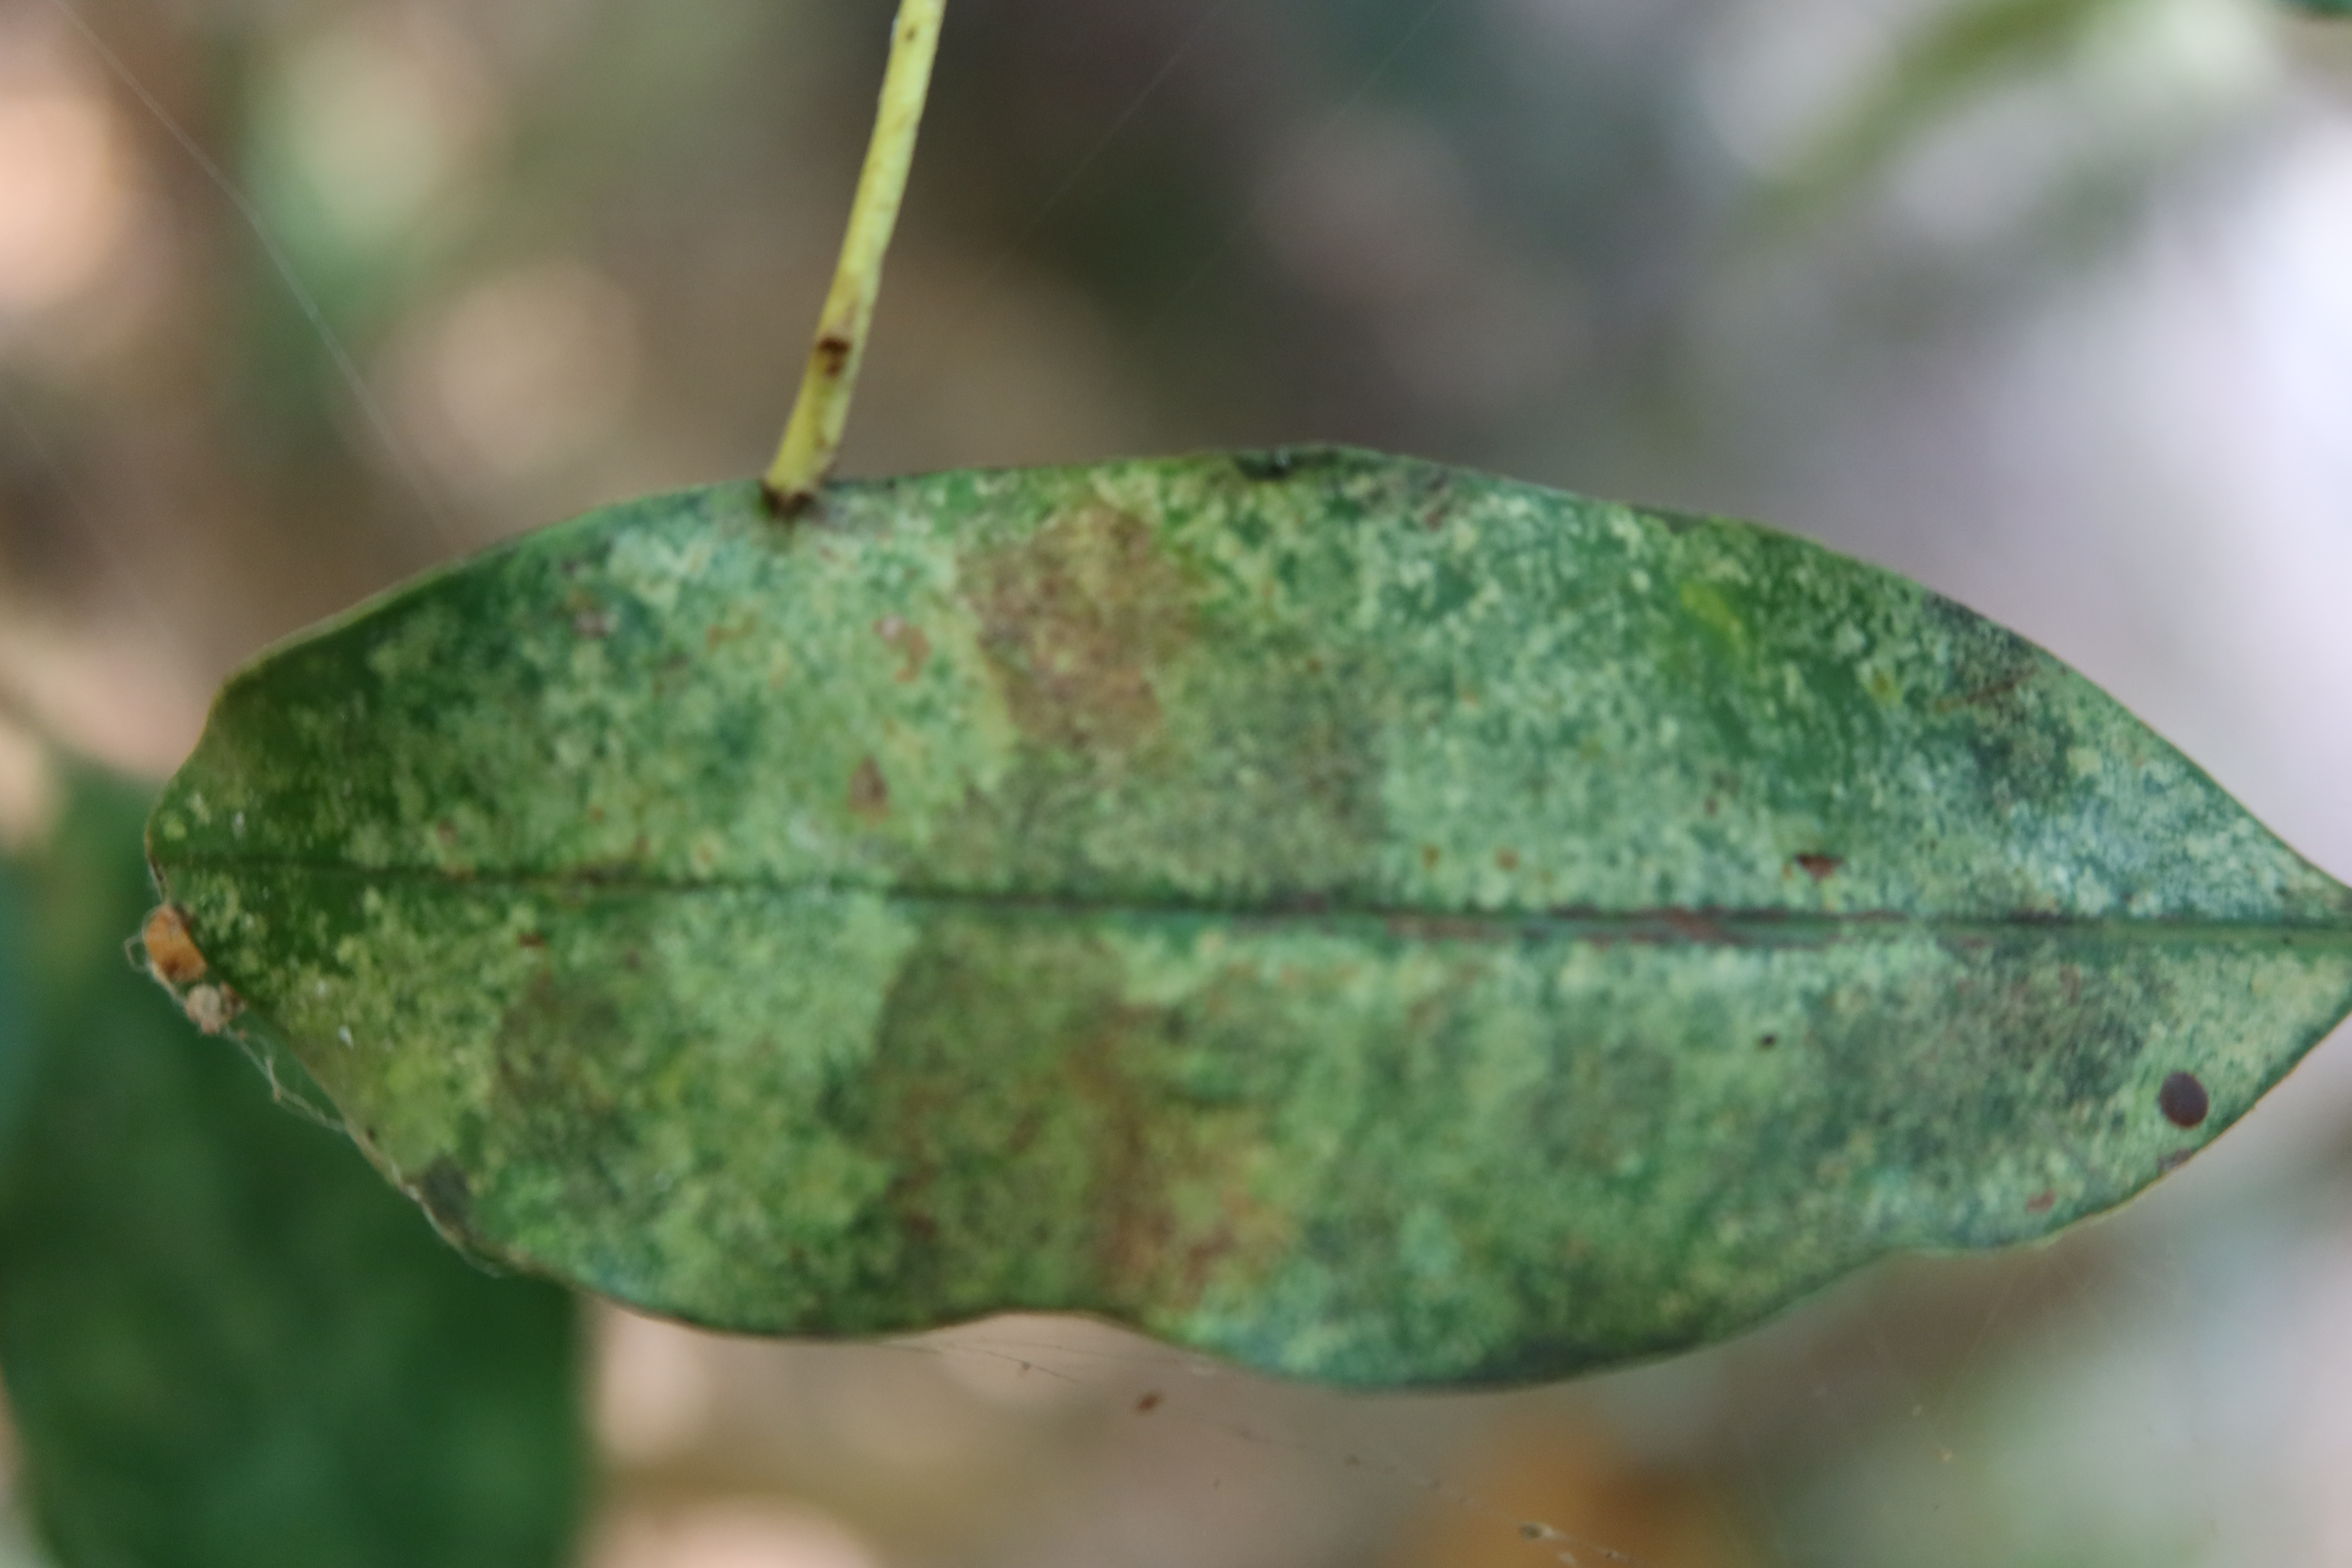
Label: Sooty mold